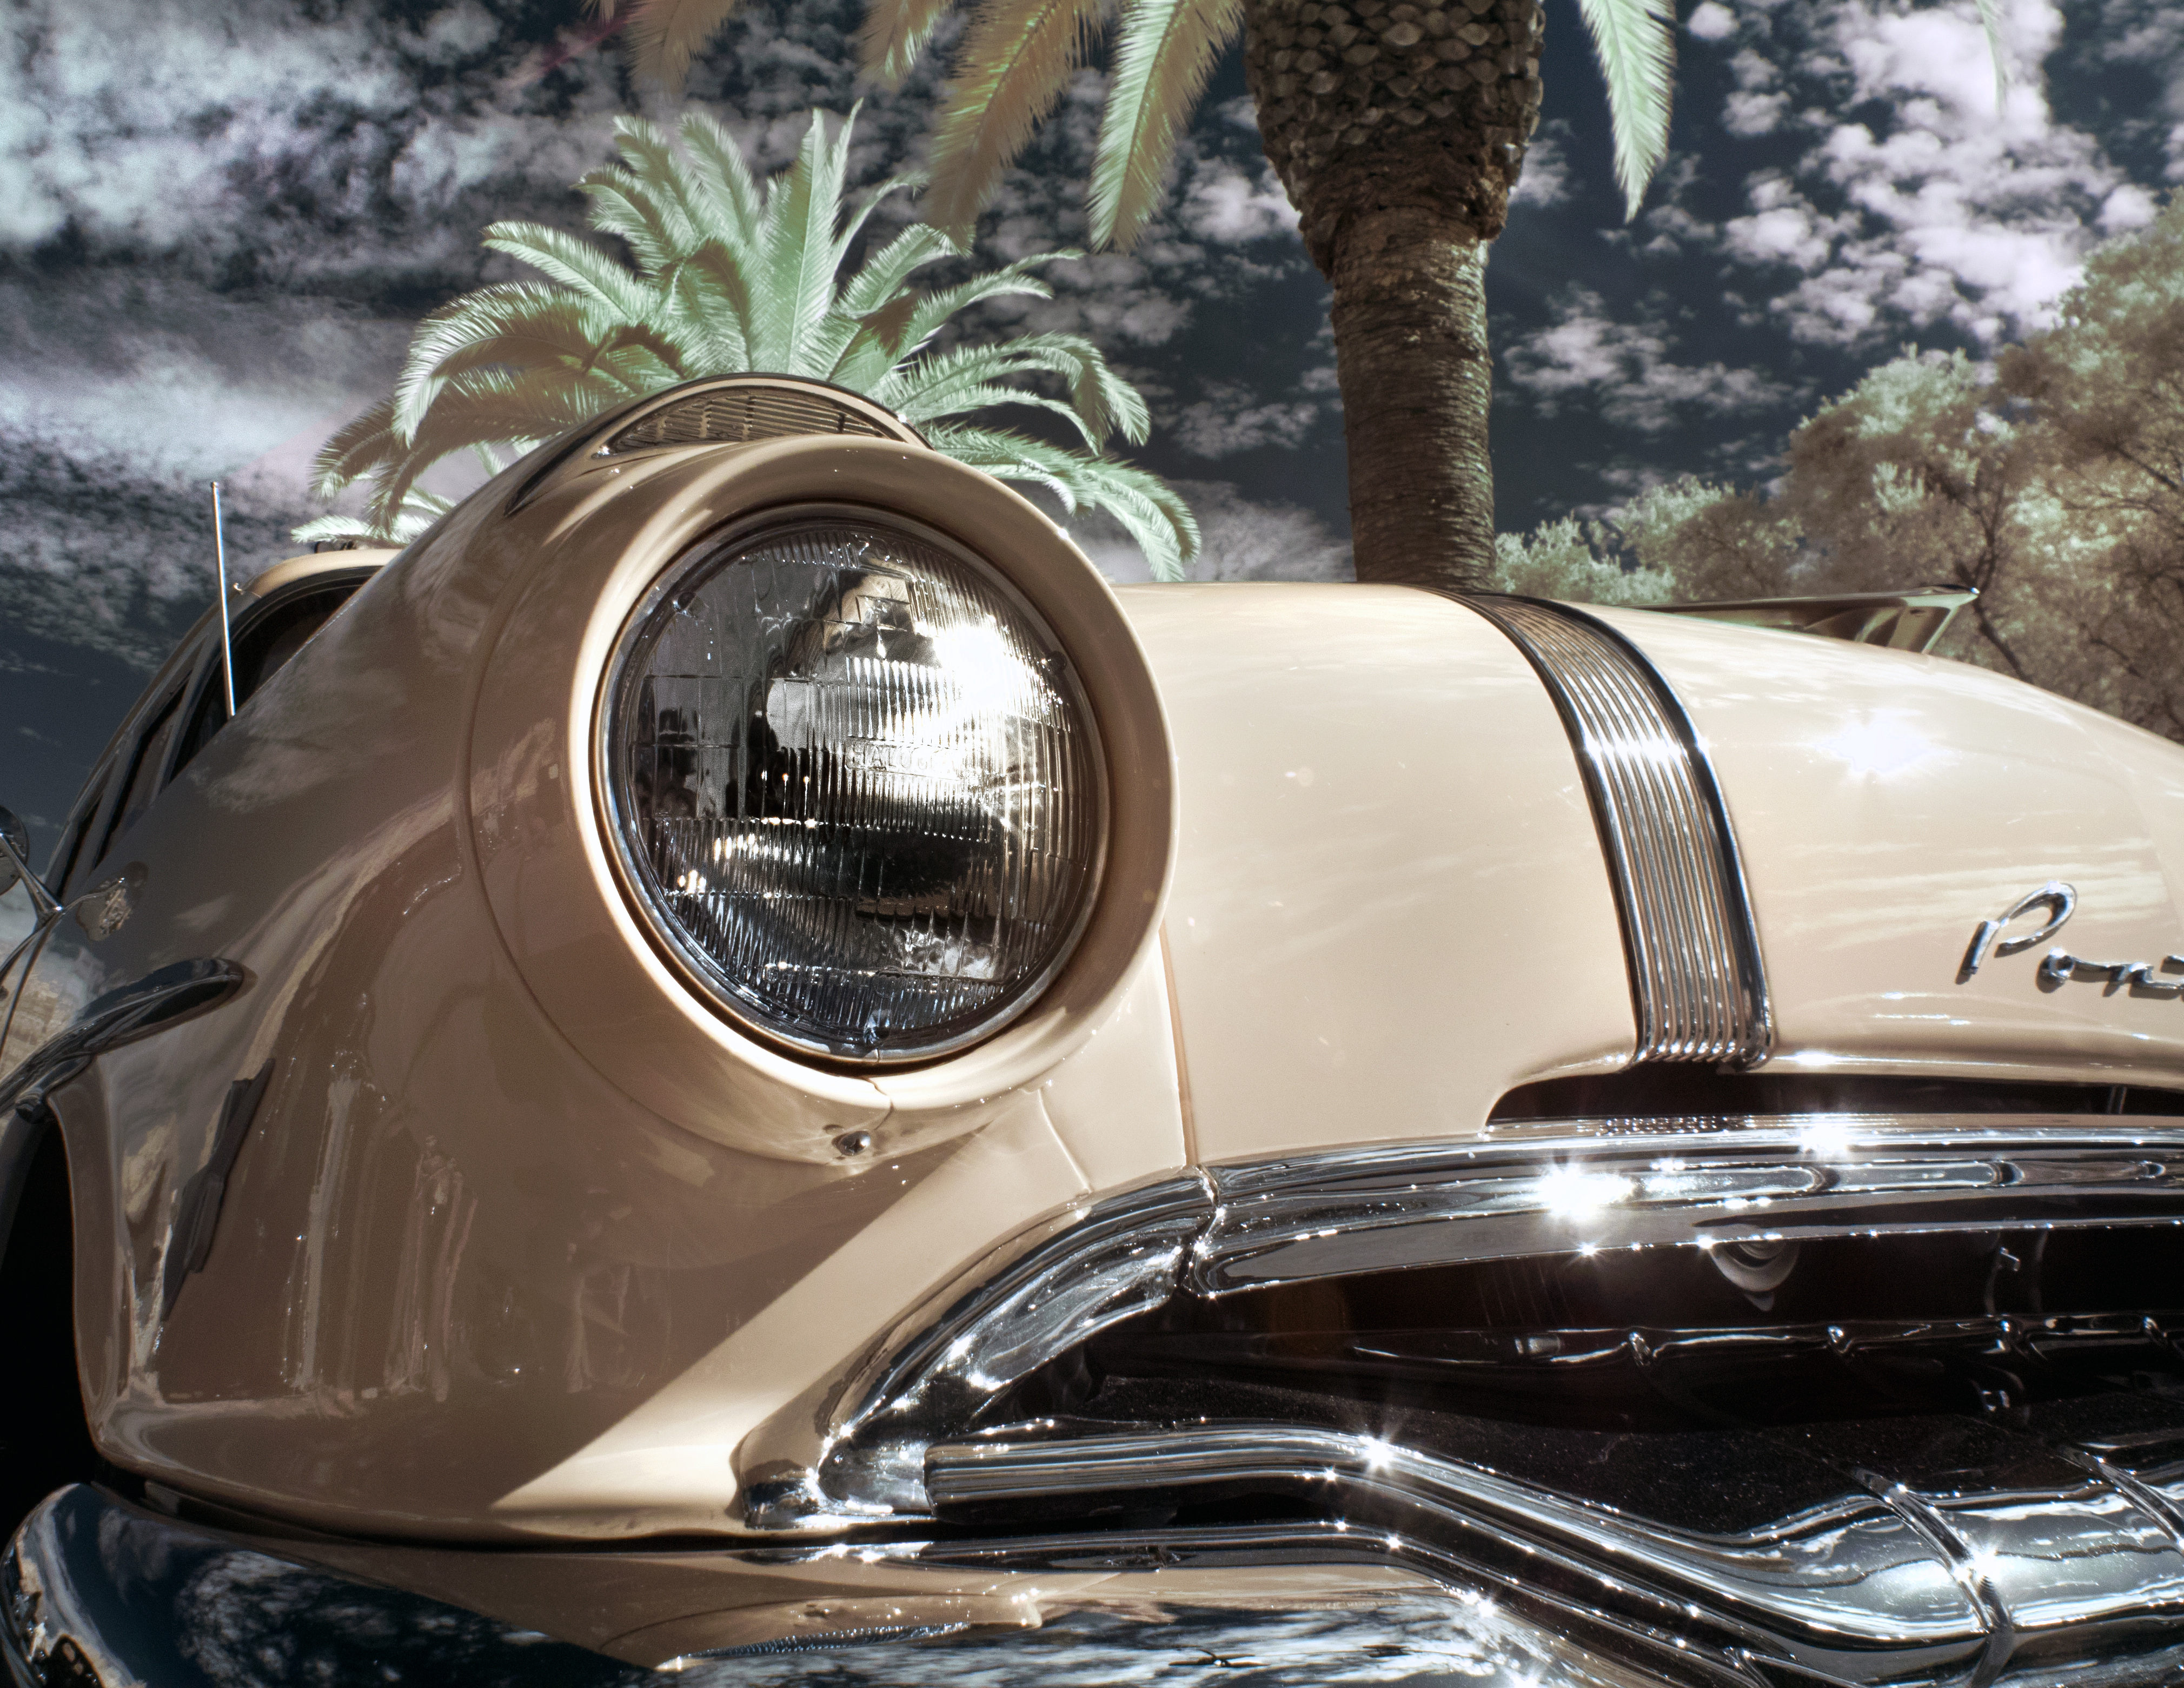
car, wheel, vehicle, palm, motor vehicle, vintage car, chrome, classic, pontiac, falsecolor, generalmotors, antique car, land vehicle, automobile make, automotive exterior, automotive design, luxury vehicle, mid size car